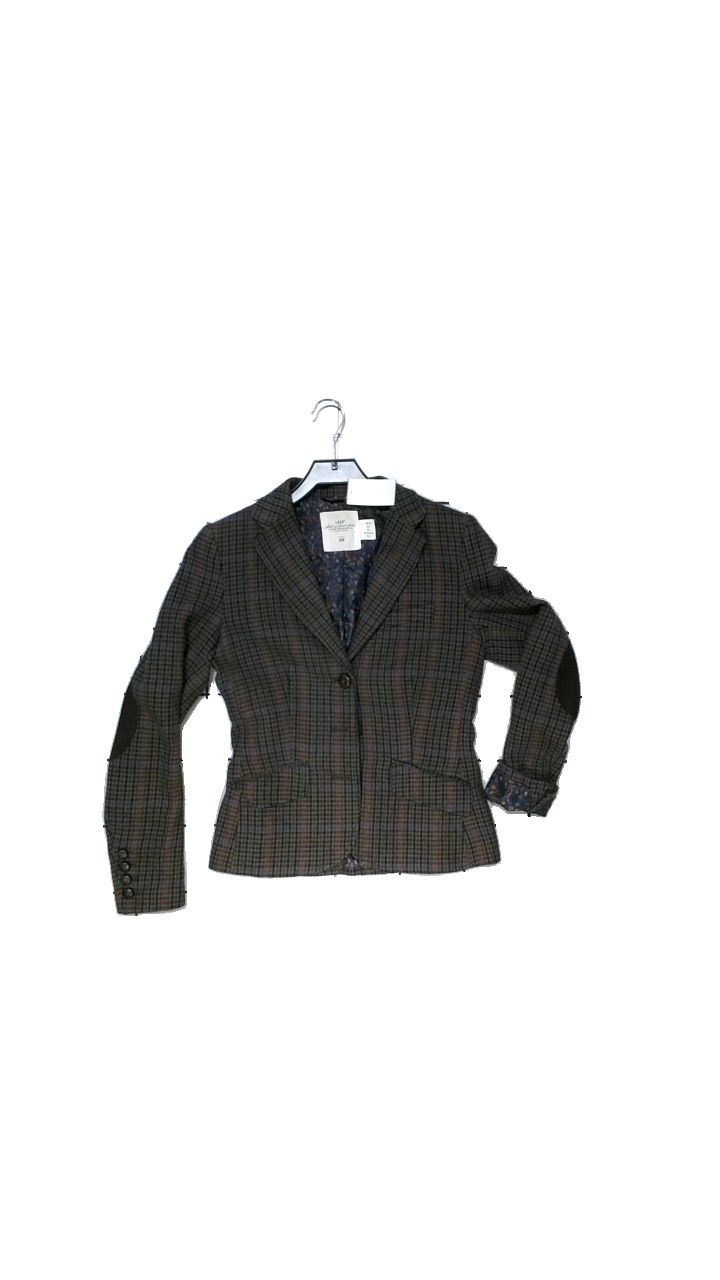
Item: Blazer (Ladies)
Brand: Logg (h&m)
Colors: Blue, Brown, Multicolor
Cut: Regular, V-collar
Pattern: Checkered print
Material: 55%Ull,35%Viscos,10%Polyester
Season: All
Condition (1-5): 4
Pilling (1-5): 4
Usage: Reuse
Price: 100-150